Uneven Fairways

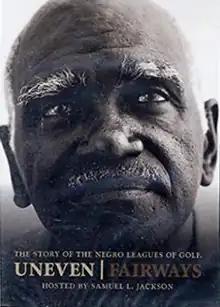
Theatrical release poster

Uneven Fairways: The Story of the Negro Leagues of Golf is a 2009 documentary film of the history of African-American golfers. The documentary premiered on the Golf Channel on February 11, 2009 and is based on the books "Uneven Fairways" by Pete McDaniel, and "Forbidden Fairways", by Dr. Calvin Sinnette. The film was directed by Dan Levinson.